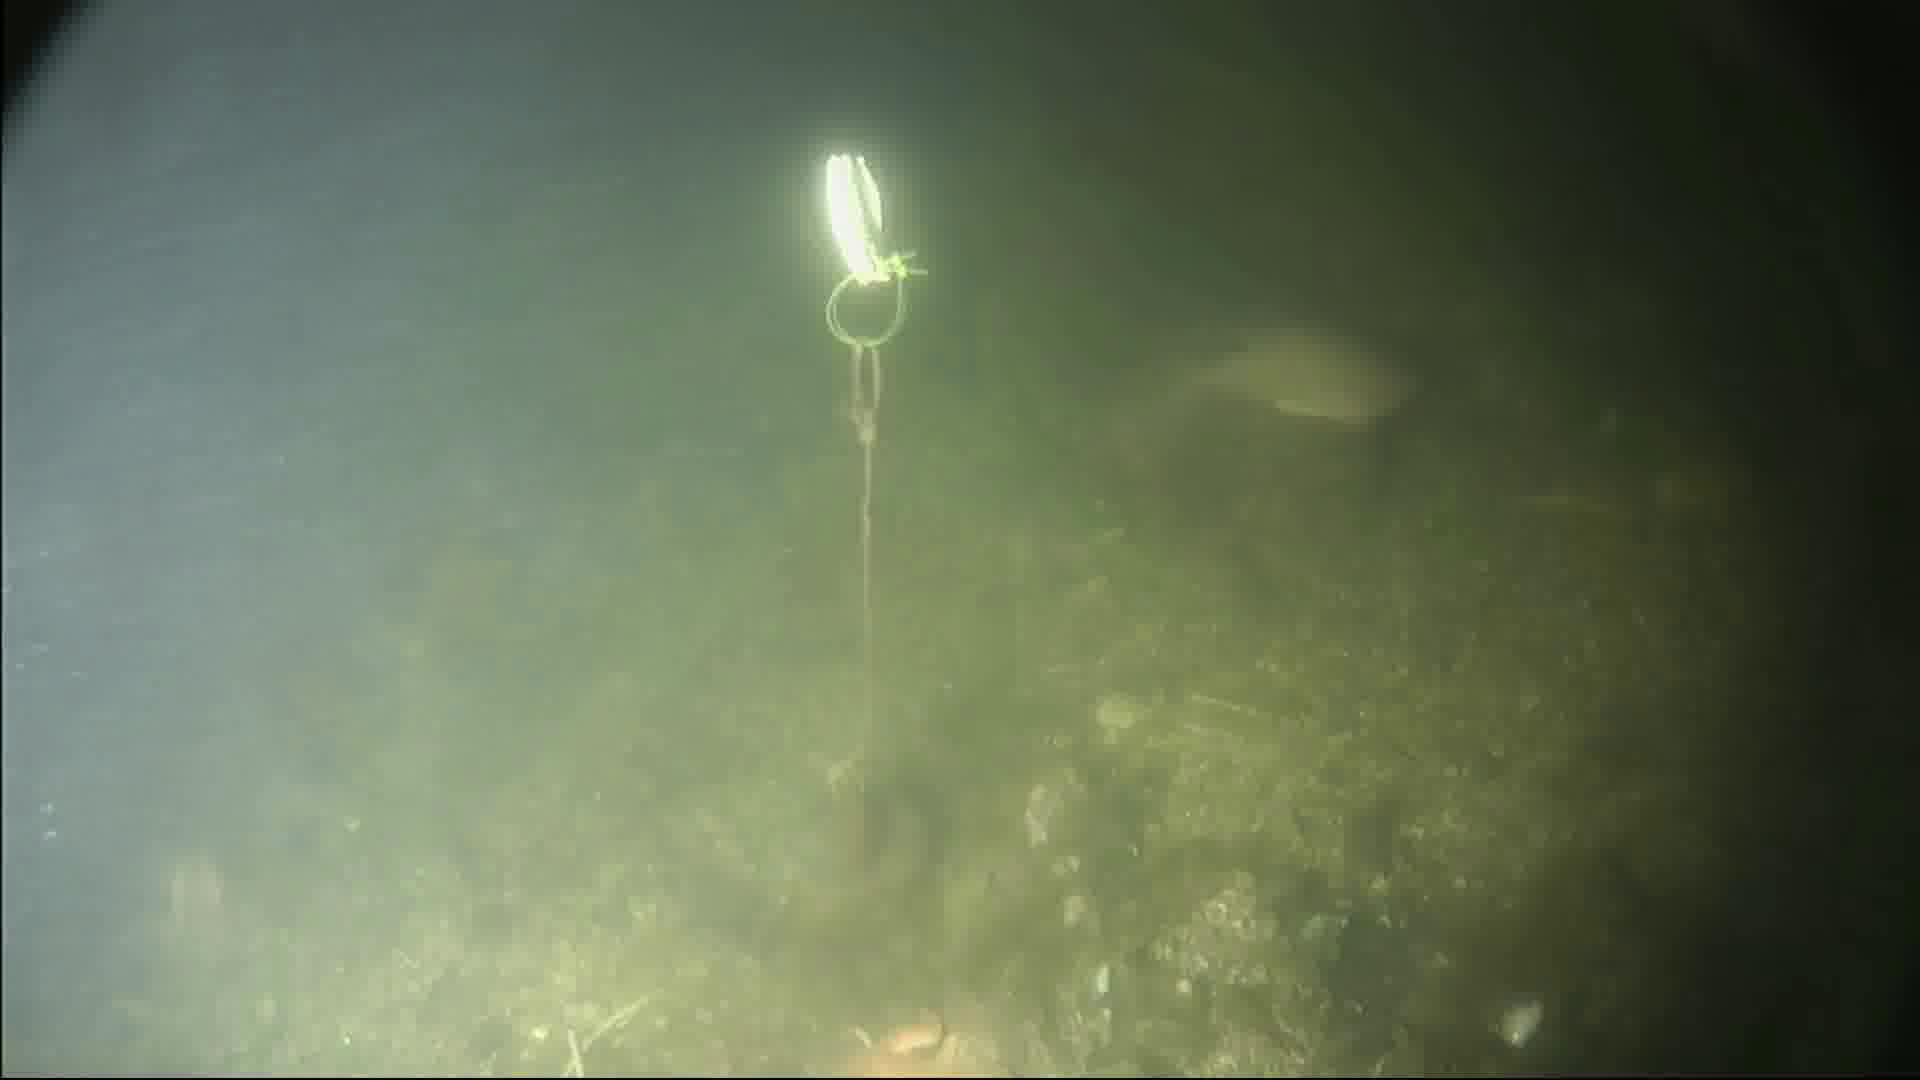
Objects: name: fish
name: starfish